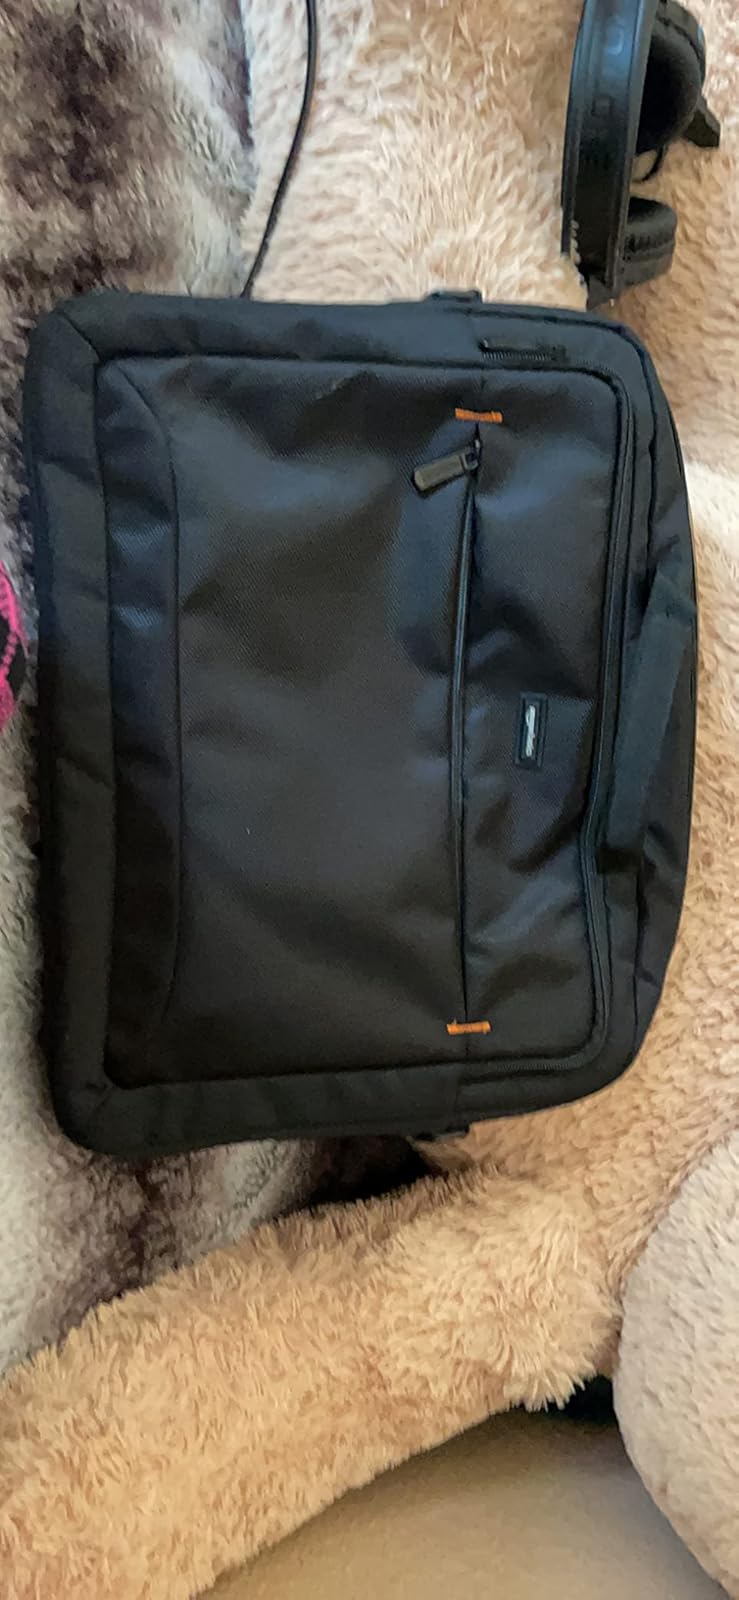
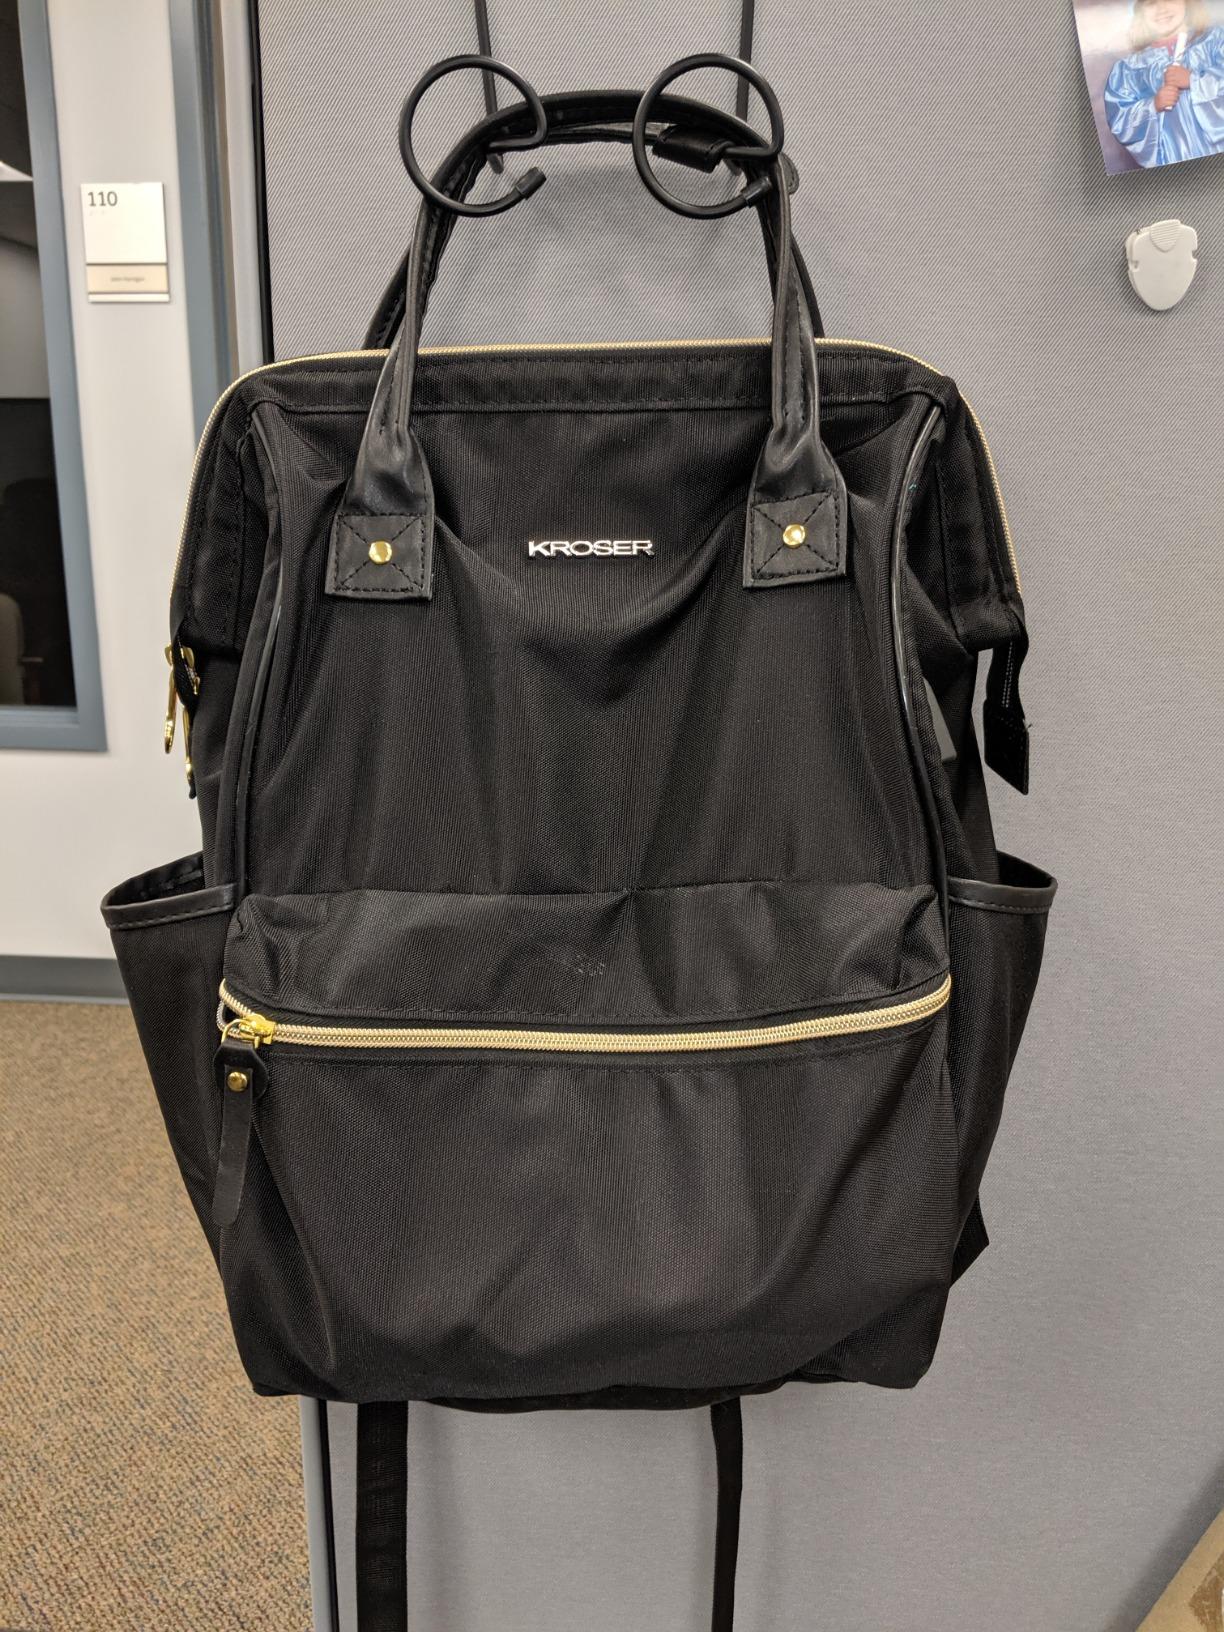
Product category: bag
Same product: no